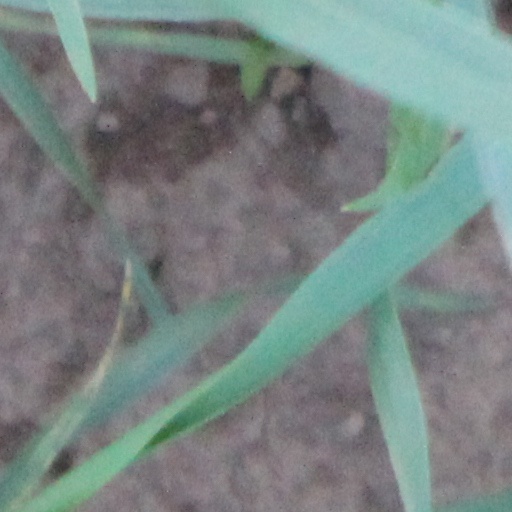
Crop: wheat